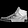
Label: Sneaker